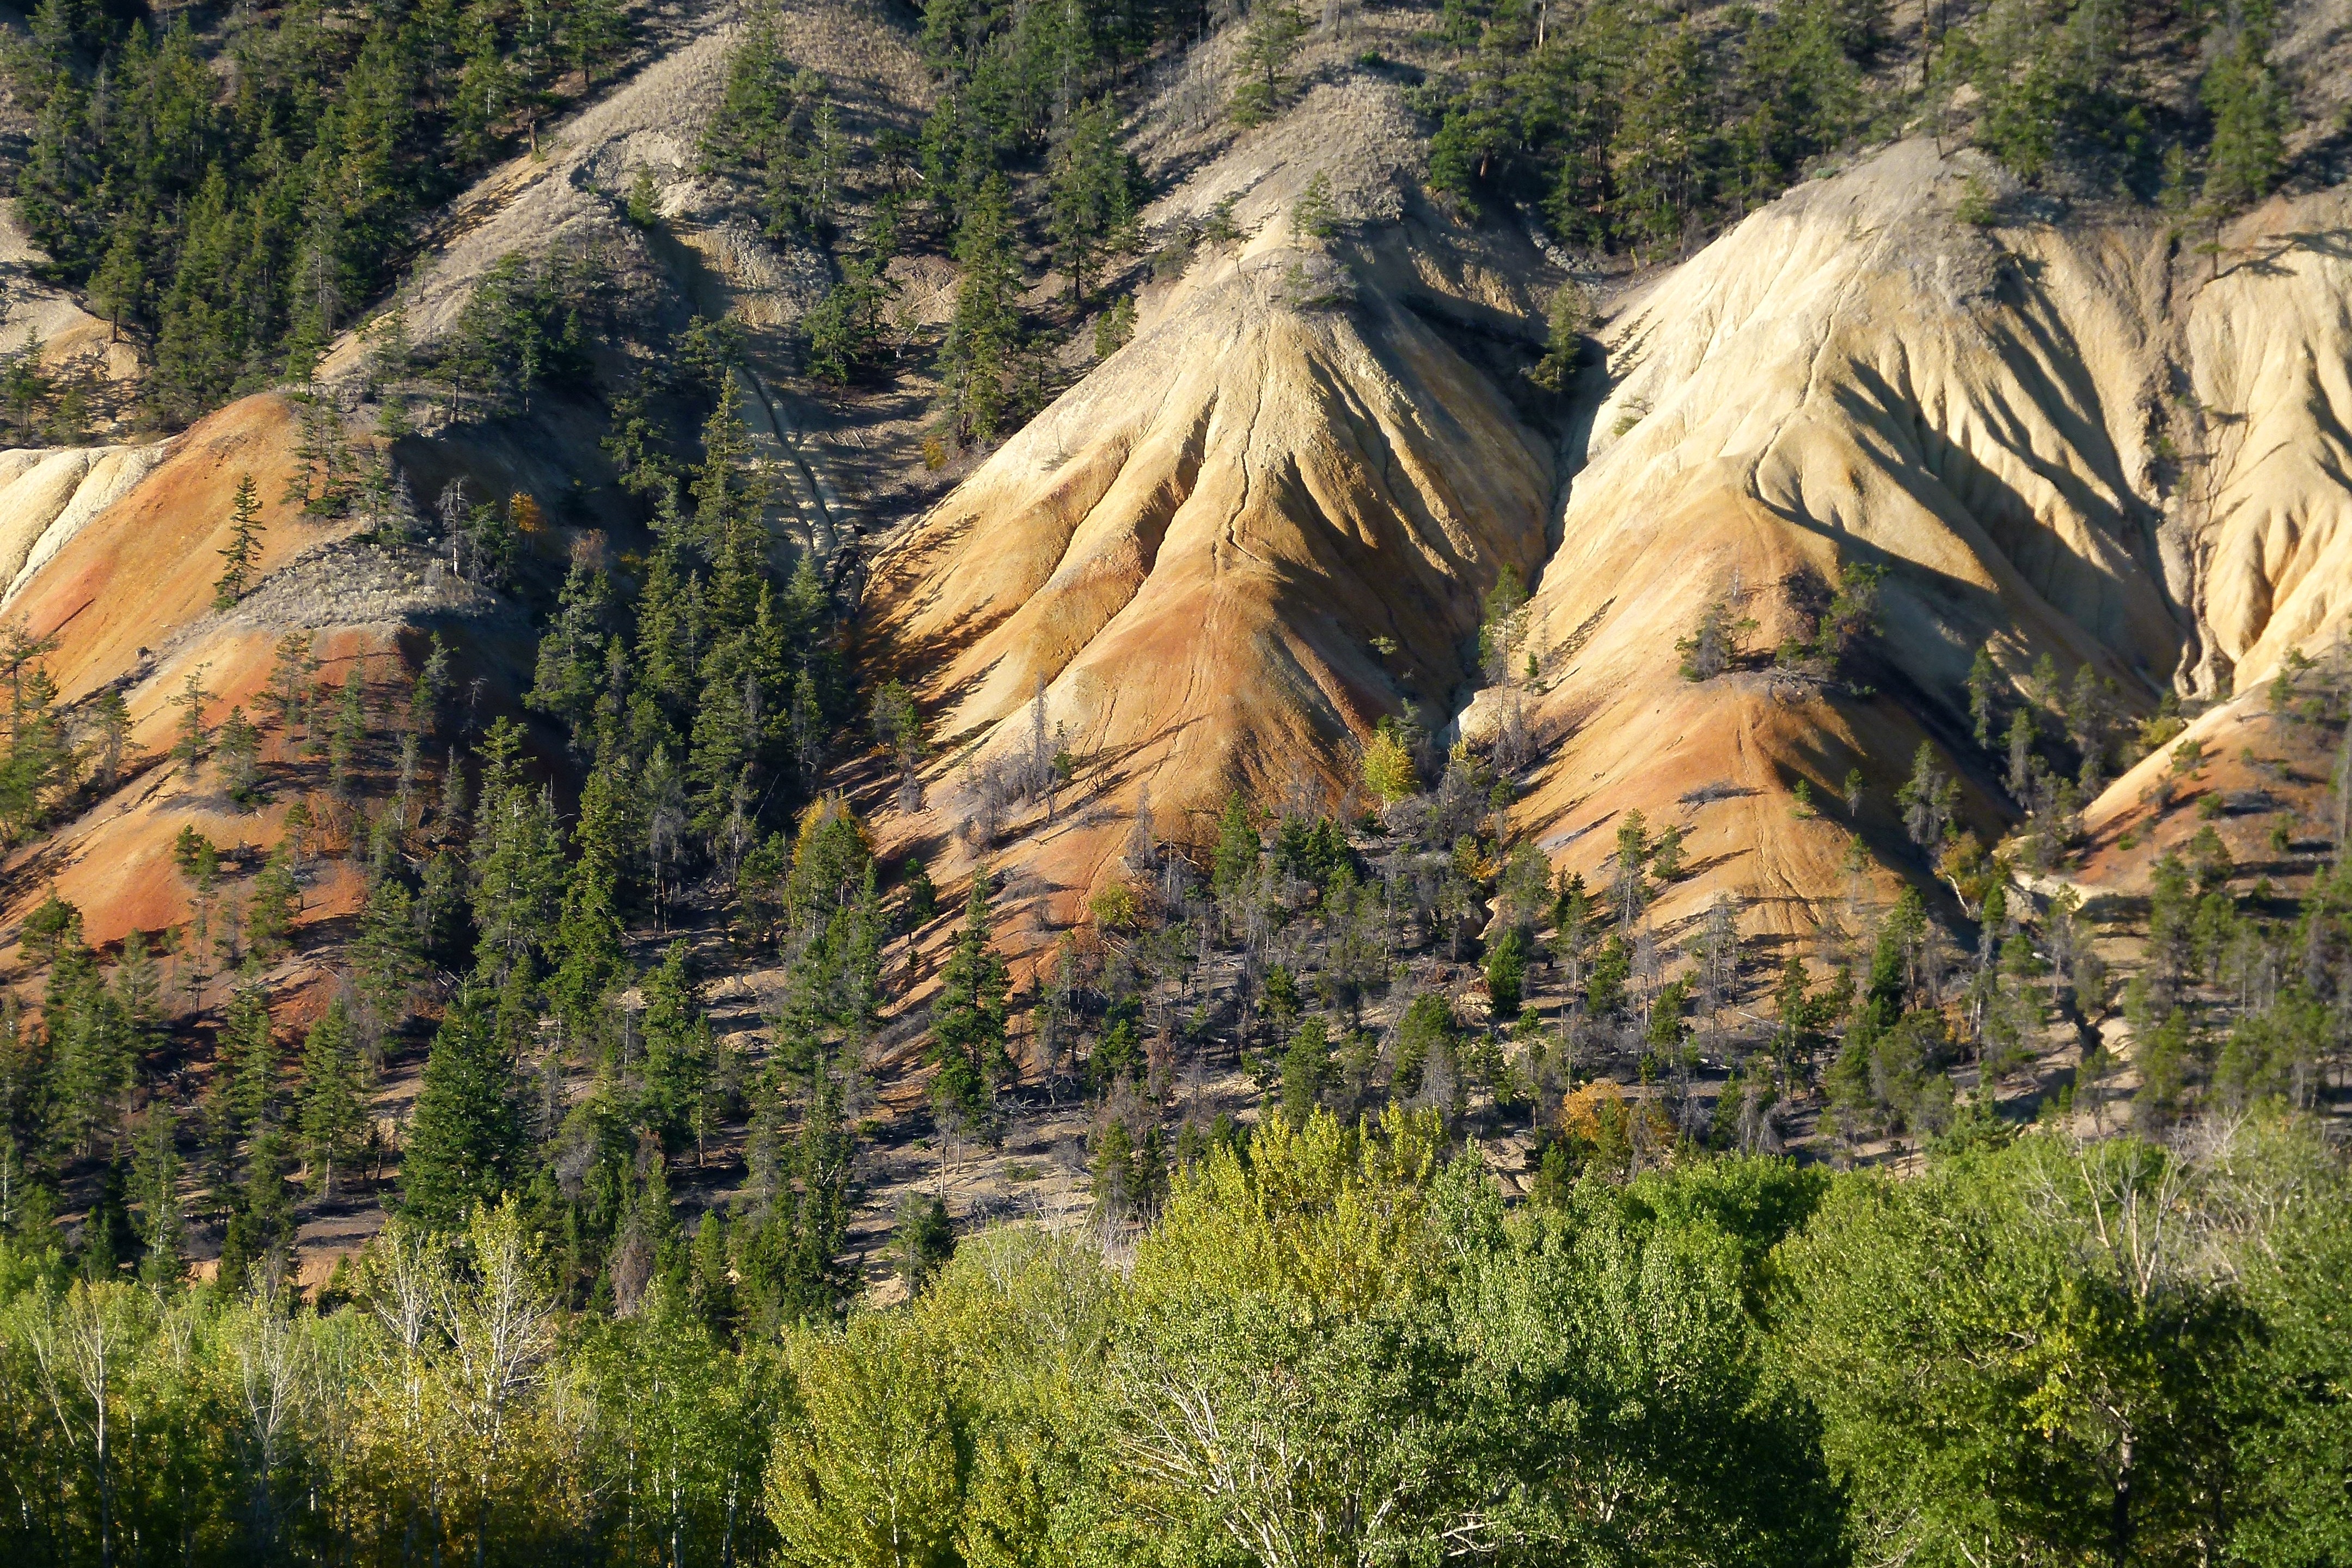
landscape, tree, nature, wilderness, mountain, fall, valley, mountain range, formation, cliff, autumn, scenery, terrain, ridge, hills, geology, canada, badlands, plateau, ecosystem, irony, british columbia, ferrous, geological phenomenon, cariboo